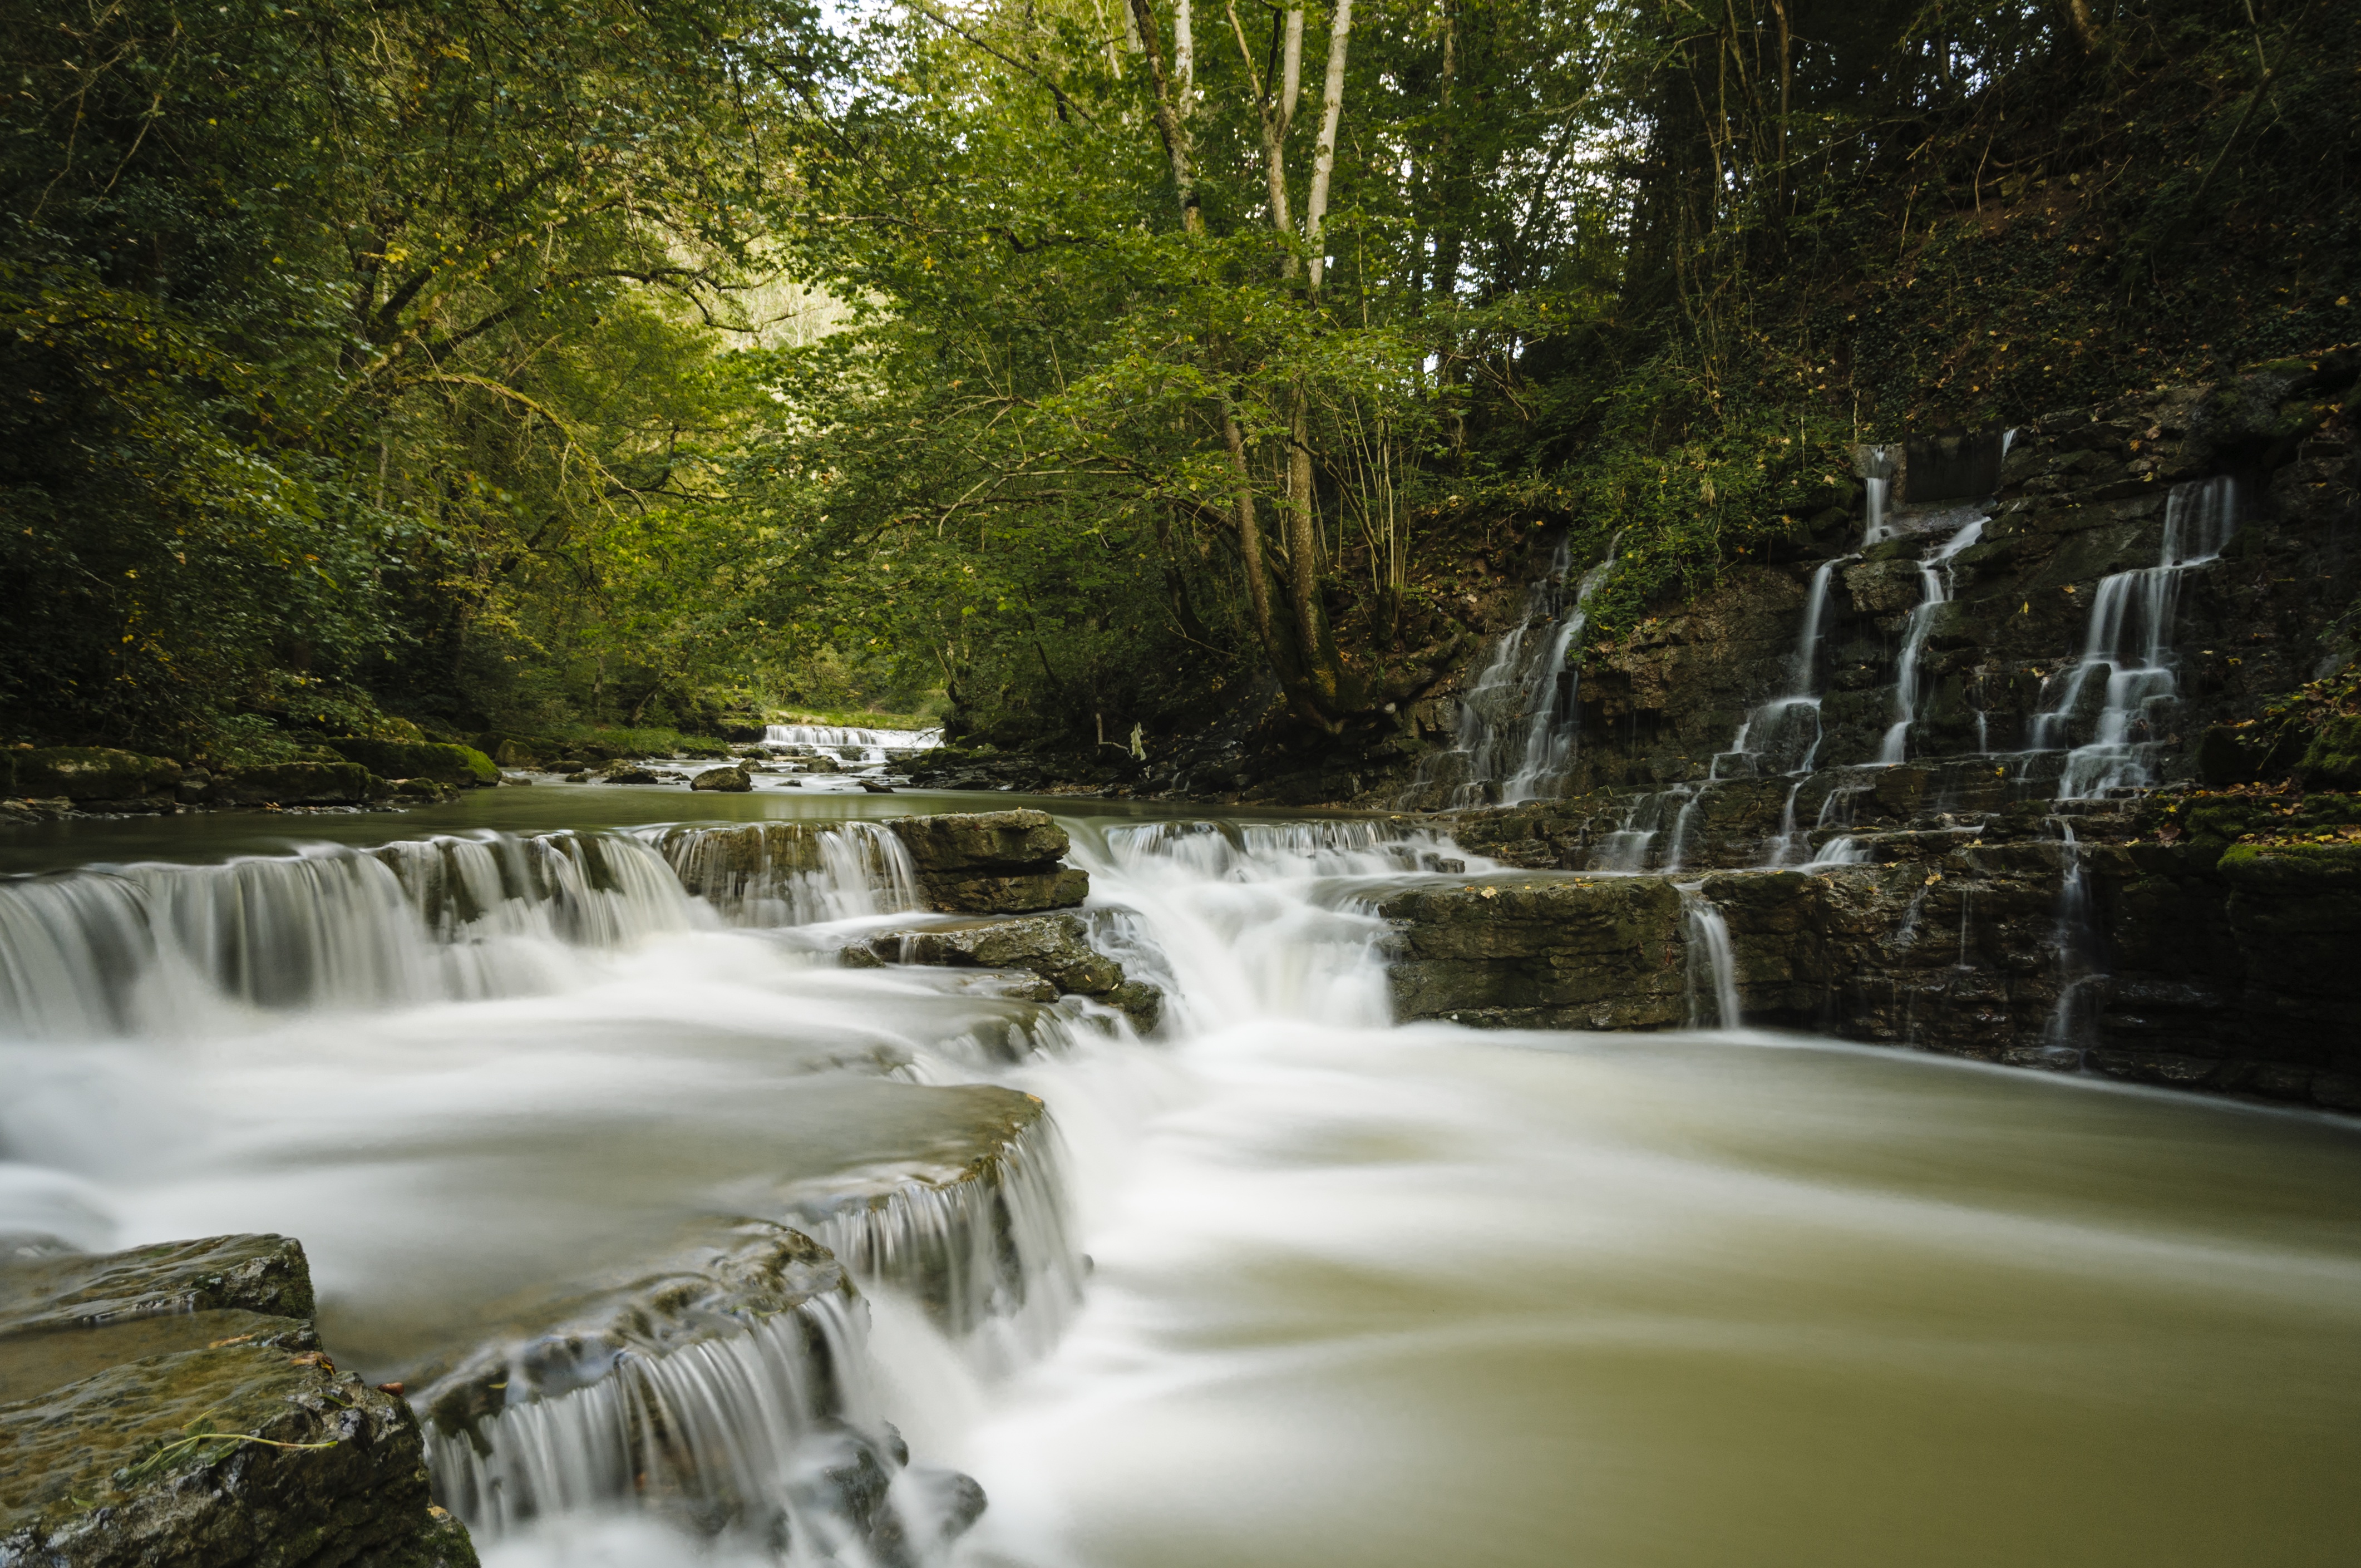
tree, water, nature, forest, waterfall, creek, river, stream, reflection, autumn, rapid, body of water, waters, water feature, watercourse, nature conservation, schlichem